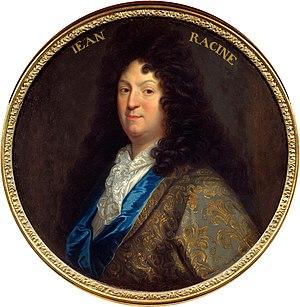
Portrait de Jean Racine d'après Santerre.
Cet article présente la liste des membres de l'Académie française, rangée par ordre chronologique de leur élection à chaque fauteuil. Cette liste est précédée d'une liste réduite portant uniquement sur les membres actuels et présentée successivement selon quatre modes de rangement : par ordre alphabétique, par numéro de fauteuil, par date d'élection et par date de naissance.
Le Cantique de Jean Racine, op. 11, est une pièce vocale composée en 1865 par Gabriel Fauré, alors âgé de 19 ans. Écrite pour chœur avec piano ou orgue, cette pièce se situe dans la tonalité de ré bémol majeur.
Jean Racine est un dramaturge et poète français.
L'art de la conversation, considéré comme l'un des fleurons de la culture classique française, désigne une pratique développée en France aux XVIIᵉ et XVIIIᵉ siècles, devenue un spectacle pour toute l'Europe et caractérisée par la recherche d'une dimension esthétique et hédoniste dans les échanges mondains. Dans les ouvrages traitant de l'art de la conversation dans la France classique, les auteurs ne délimitent pas cet art protéiforme dans ses formes ou ses codes. L'expression concerne originellement la conversation mondaine, mais ses pratiques et ses valeurs se sont répandues dans l'ensemble de la société cultivée, ont eu une influence importante dans la littérature, et le terme désigne plus généralement un art littéraire au sens classique de ce terme.